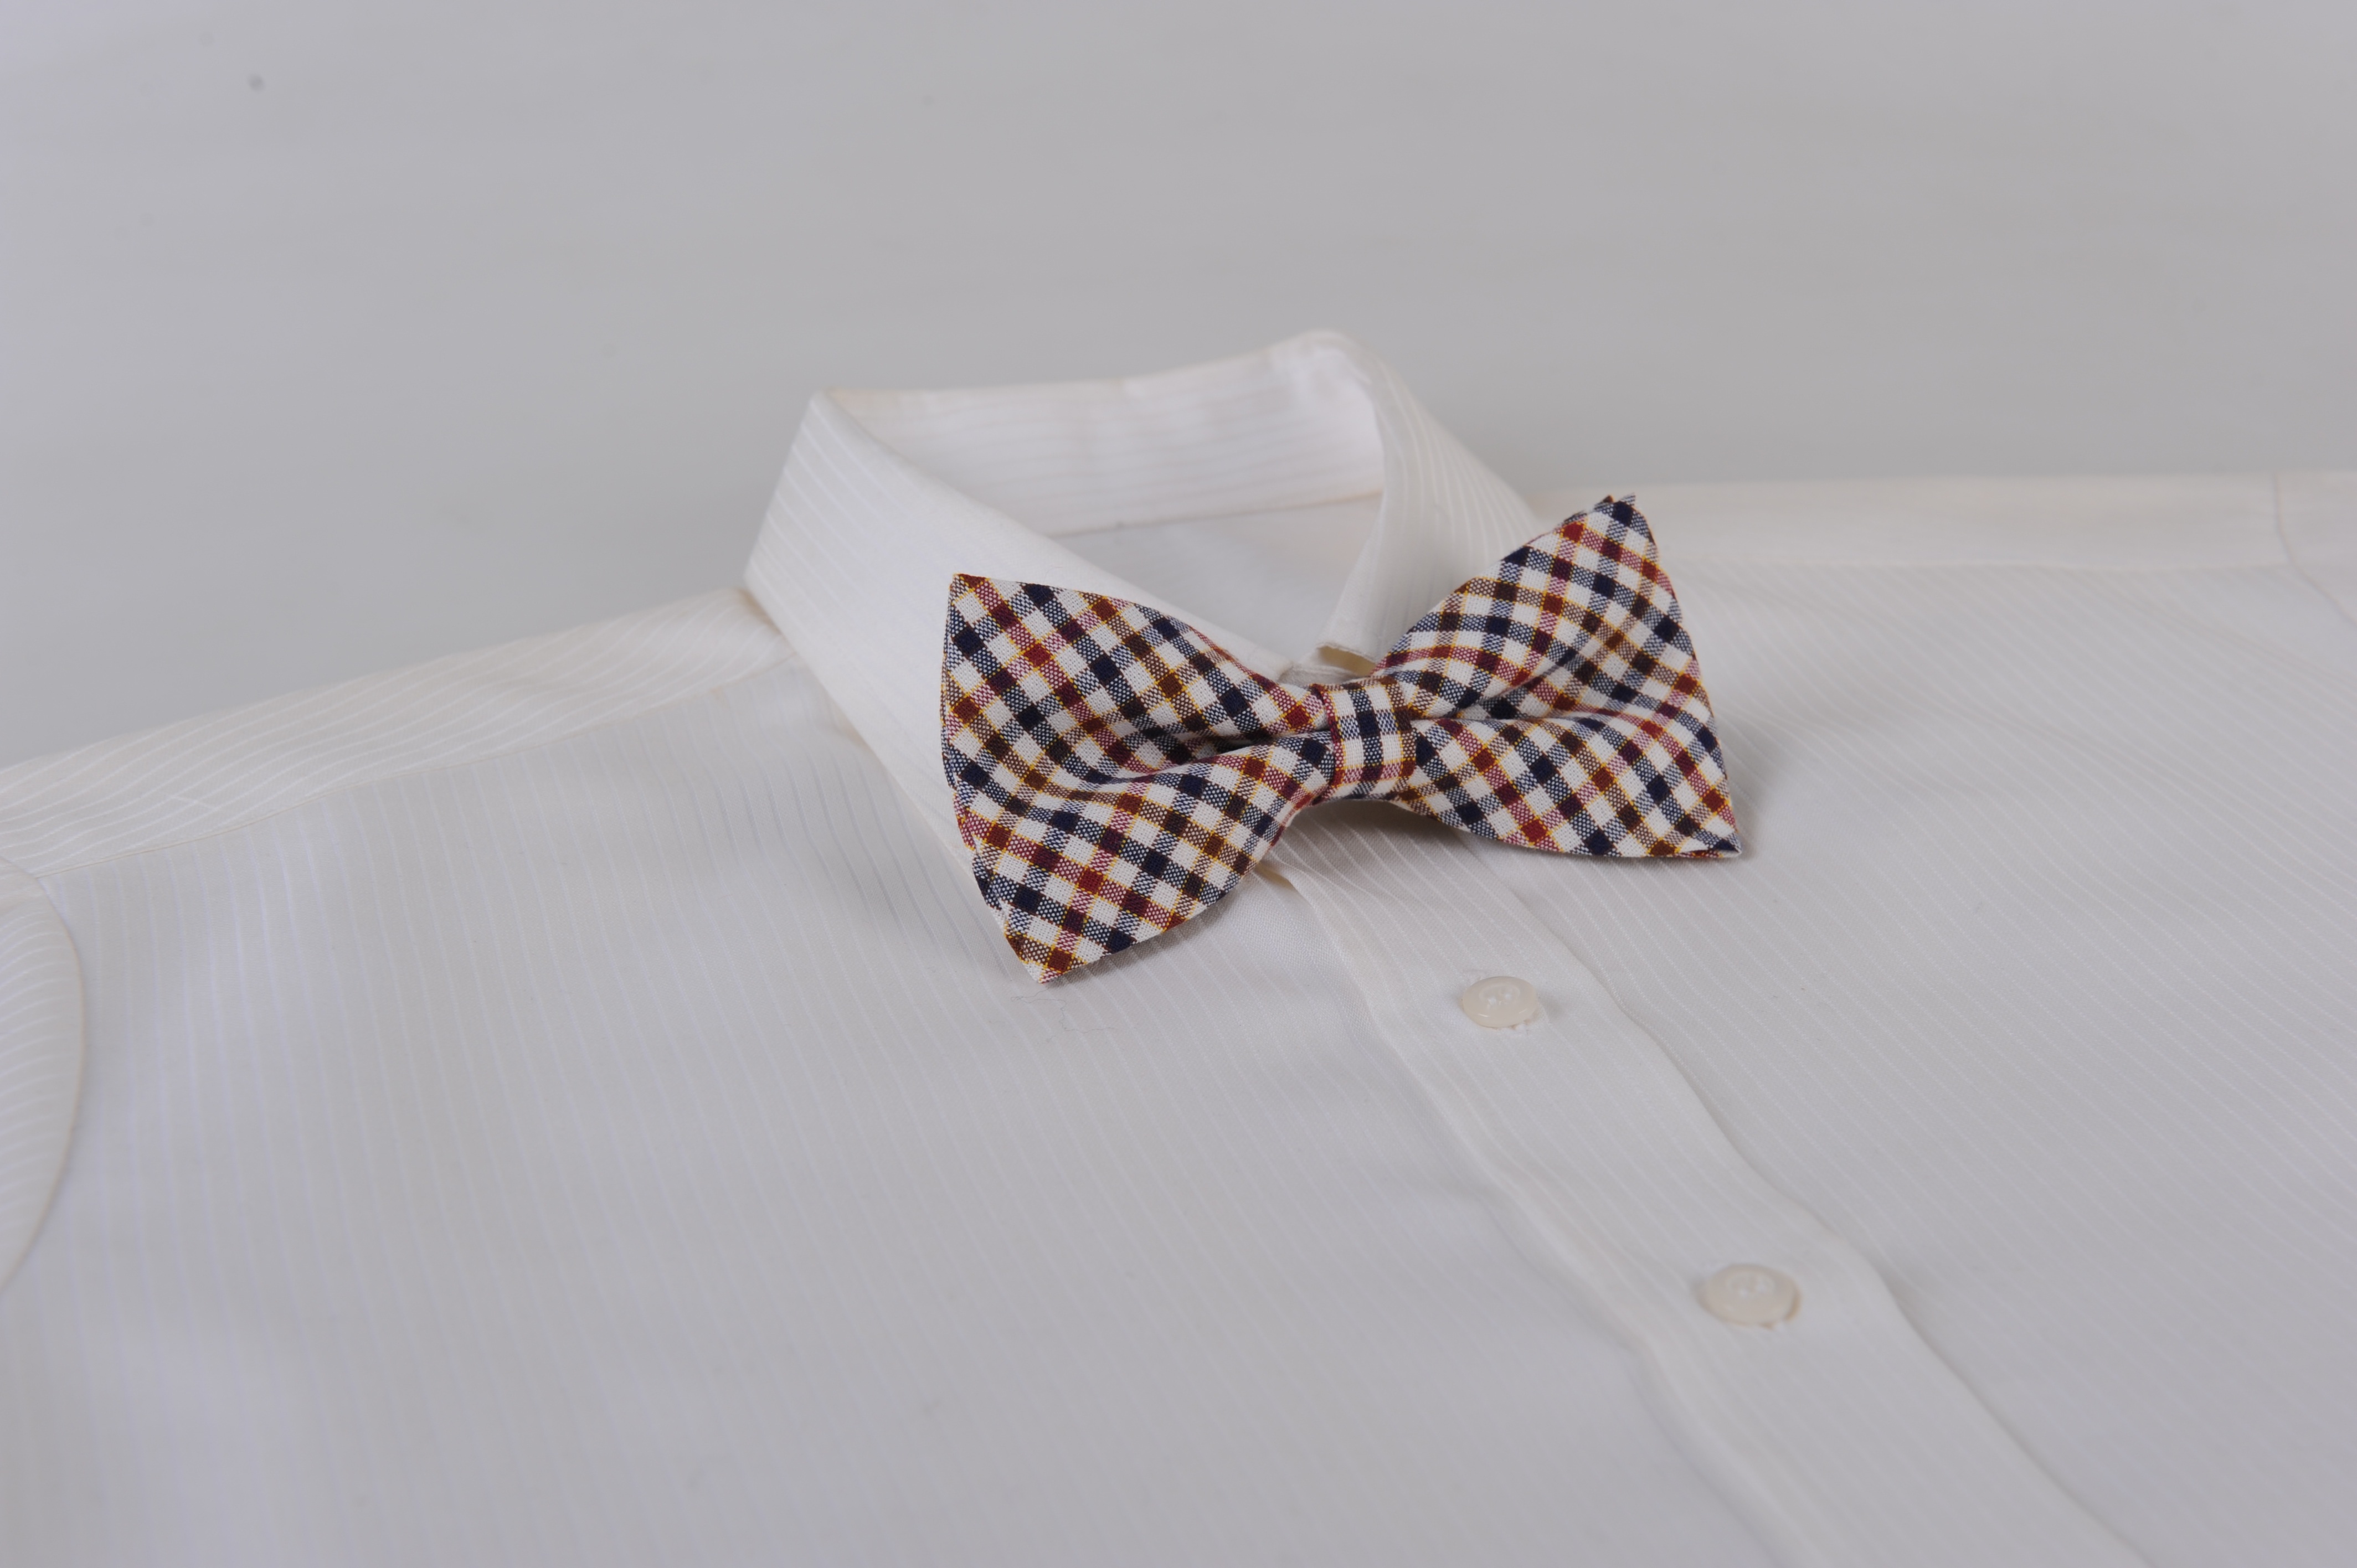
white, pattern, clothing, shirt, textile, design, necktie, fashion accessory, botha